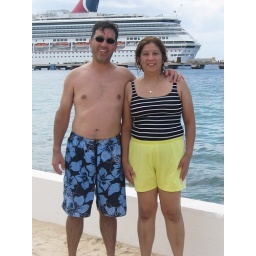
We're on the beach in Cozumel with our ship in the background.